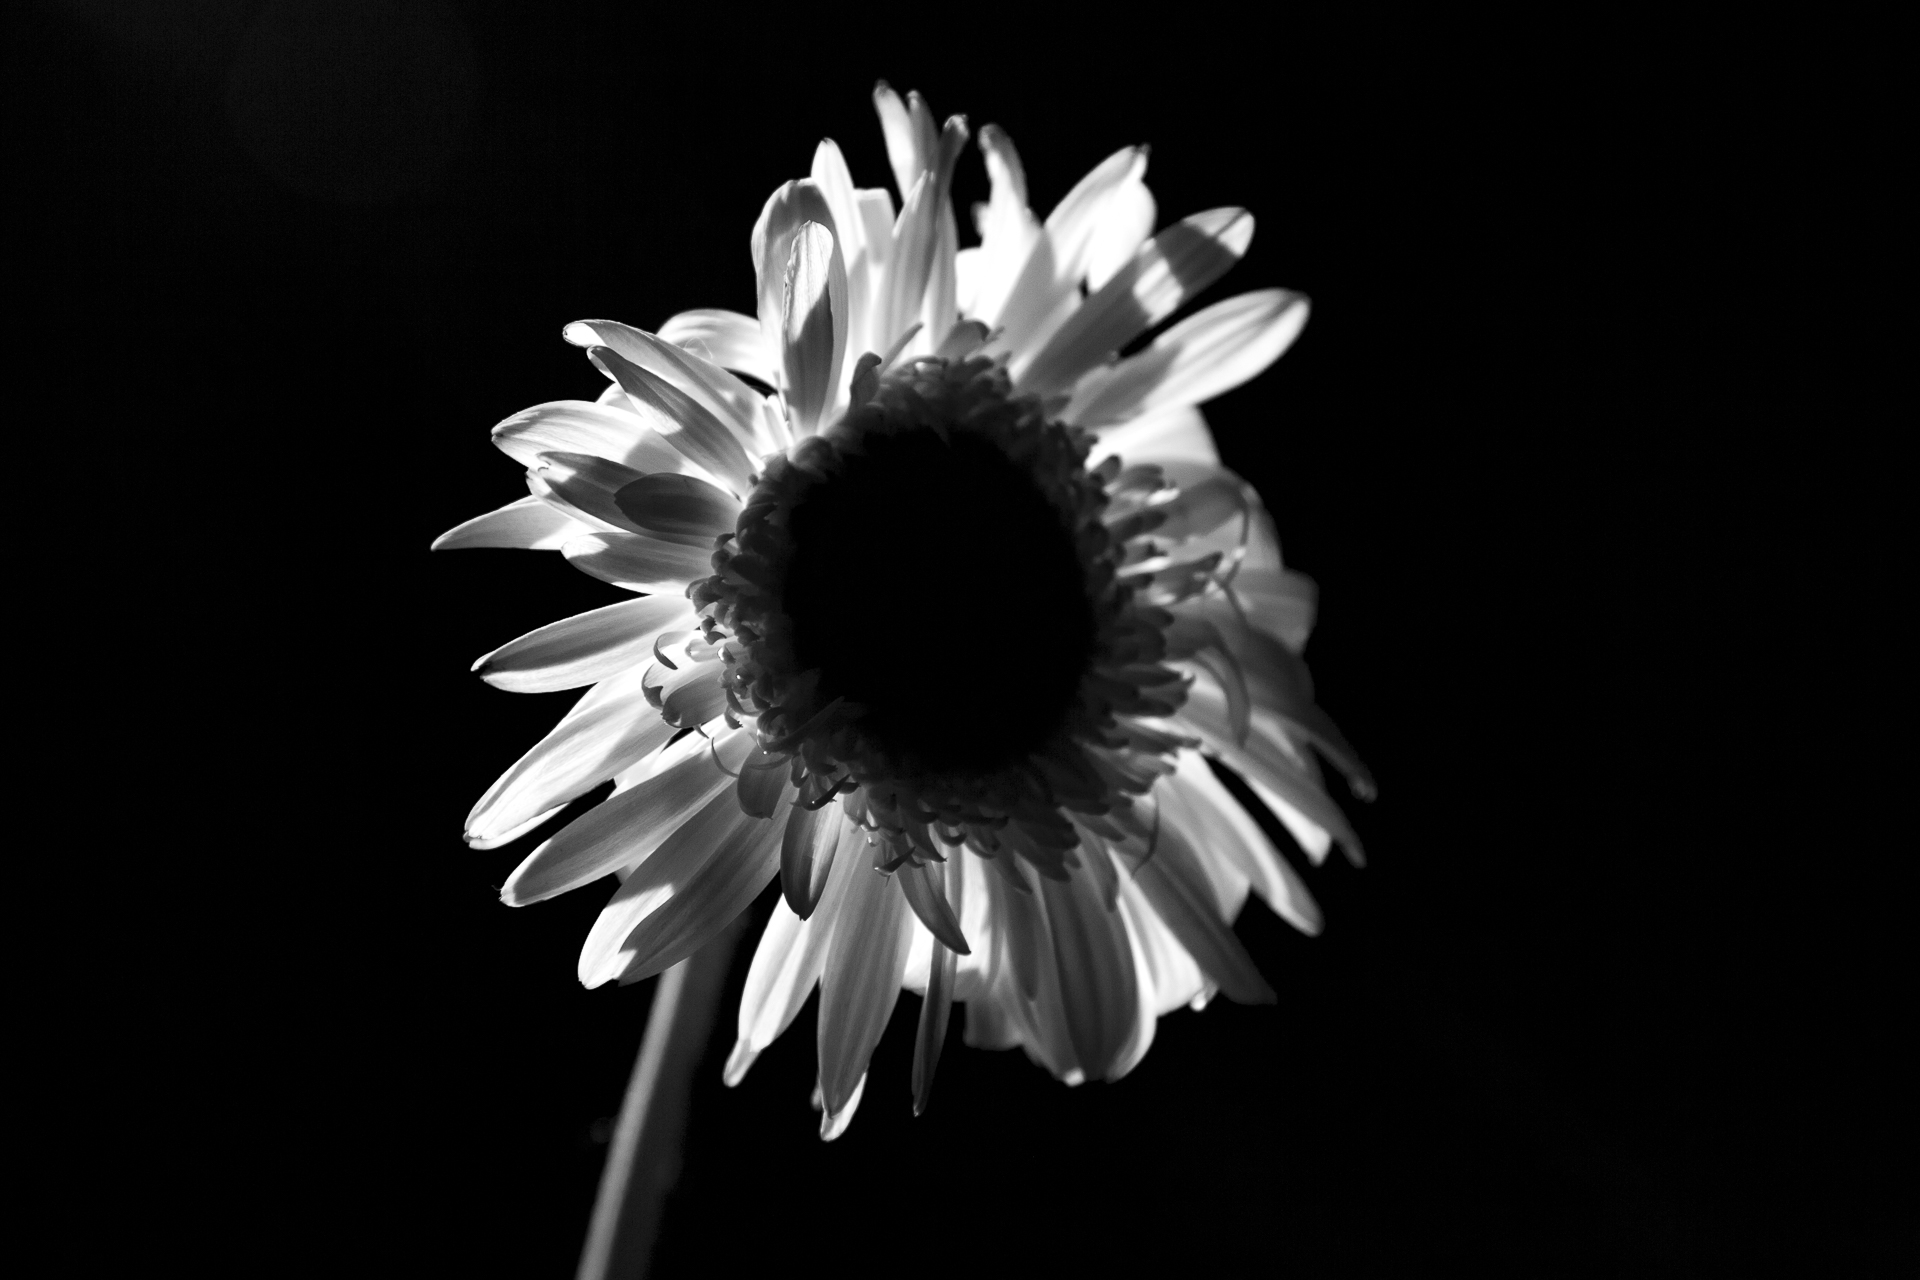
black and white, plant, photography, flower, petal, photo, canon, studio, monochrome, flora, close up, bw, blackandwhite, blackwhite, symmetry, foto, argentina, canonef50mmf14usm, monocromo, canoneos6d, rodrigoparedes, buenosaires, ar, 160378, www160378com, canonef1635mmf28liiusm, canonef24105mmf4lisusm, studiolights, studioshots, macro photography, flowering plant, daisy family, still life photography, monochrome photography, land plant